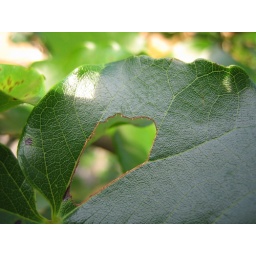
sadly, every leaf on this tree has a hole new world...........well, a least i can see butterfly over my yard...